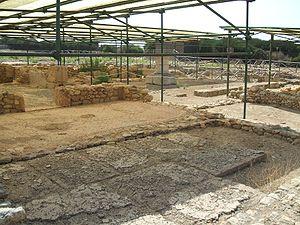
Site archéologique de Camarina (Sicile)
Camarina ou Camarine est une ancienne colonie grecque de Sicile, fondée par Syracuse vers 598 av. J.-C. La ville est située dans la partie sud-est de l'île, sur la côte, à l'ouest de l'actuelle ville de Ragusa et à 3 km au sud de la ville de Scoglitti. Selon Pindare, elle devait son nom à l'Océanide Camarine, la nymphe patronne du lac voisin de la cité.